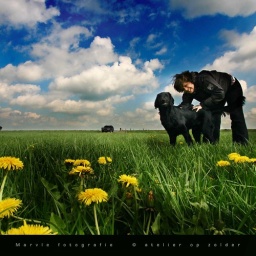
fun in a Friese meadow, with a lot of horseflowers, that's how we call the yellow flowers in the Netherlands.